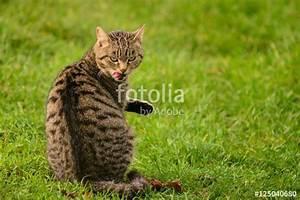
cat